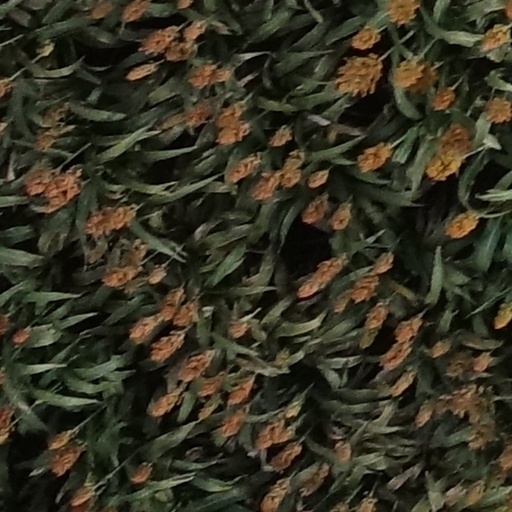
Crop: sorghum